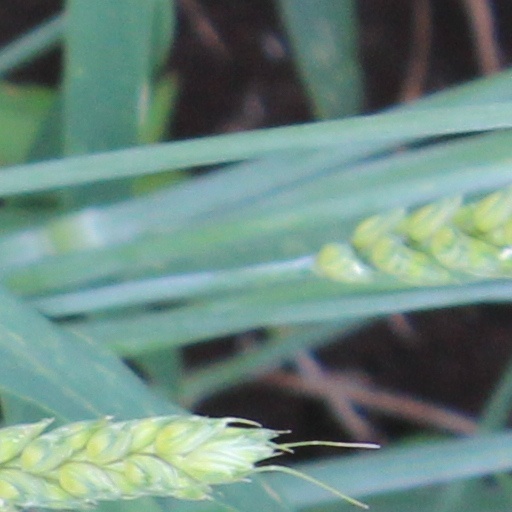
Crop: wheat